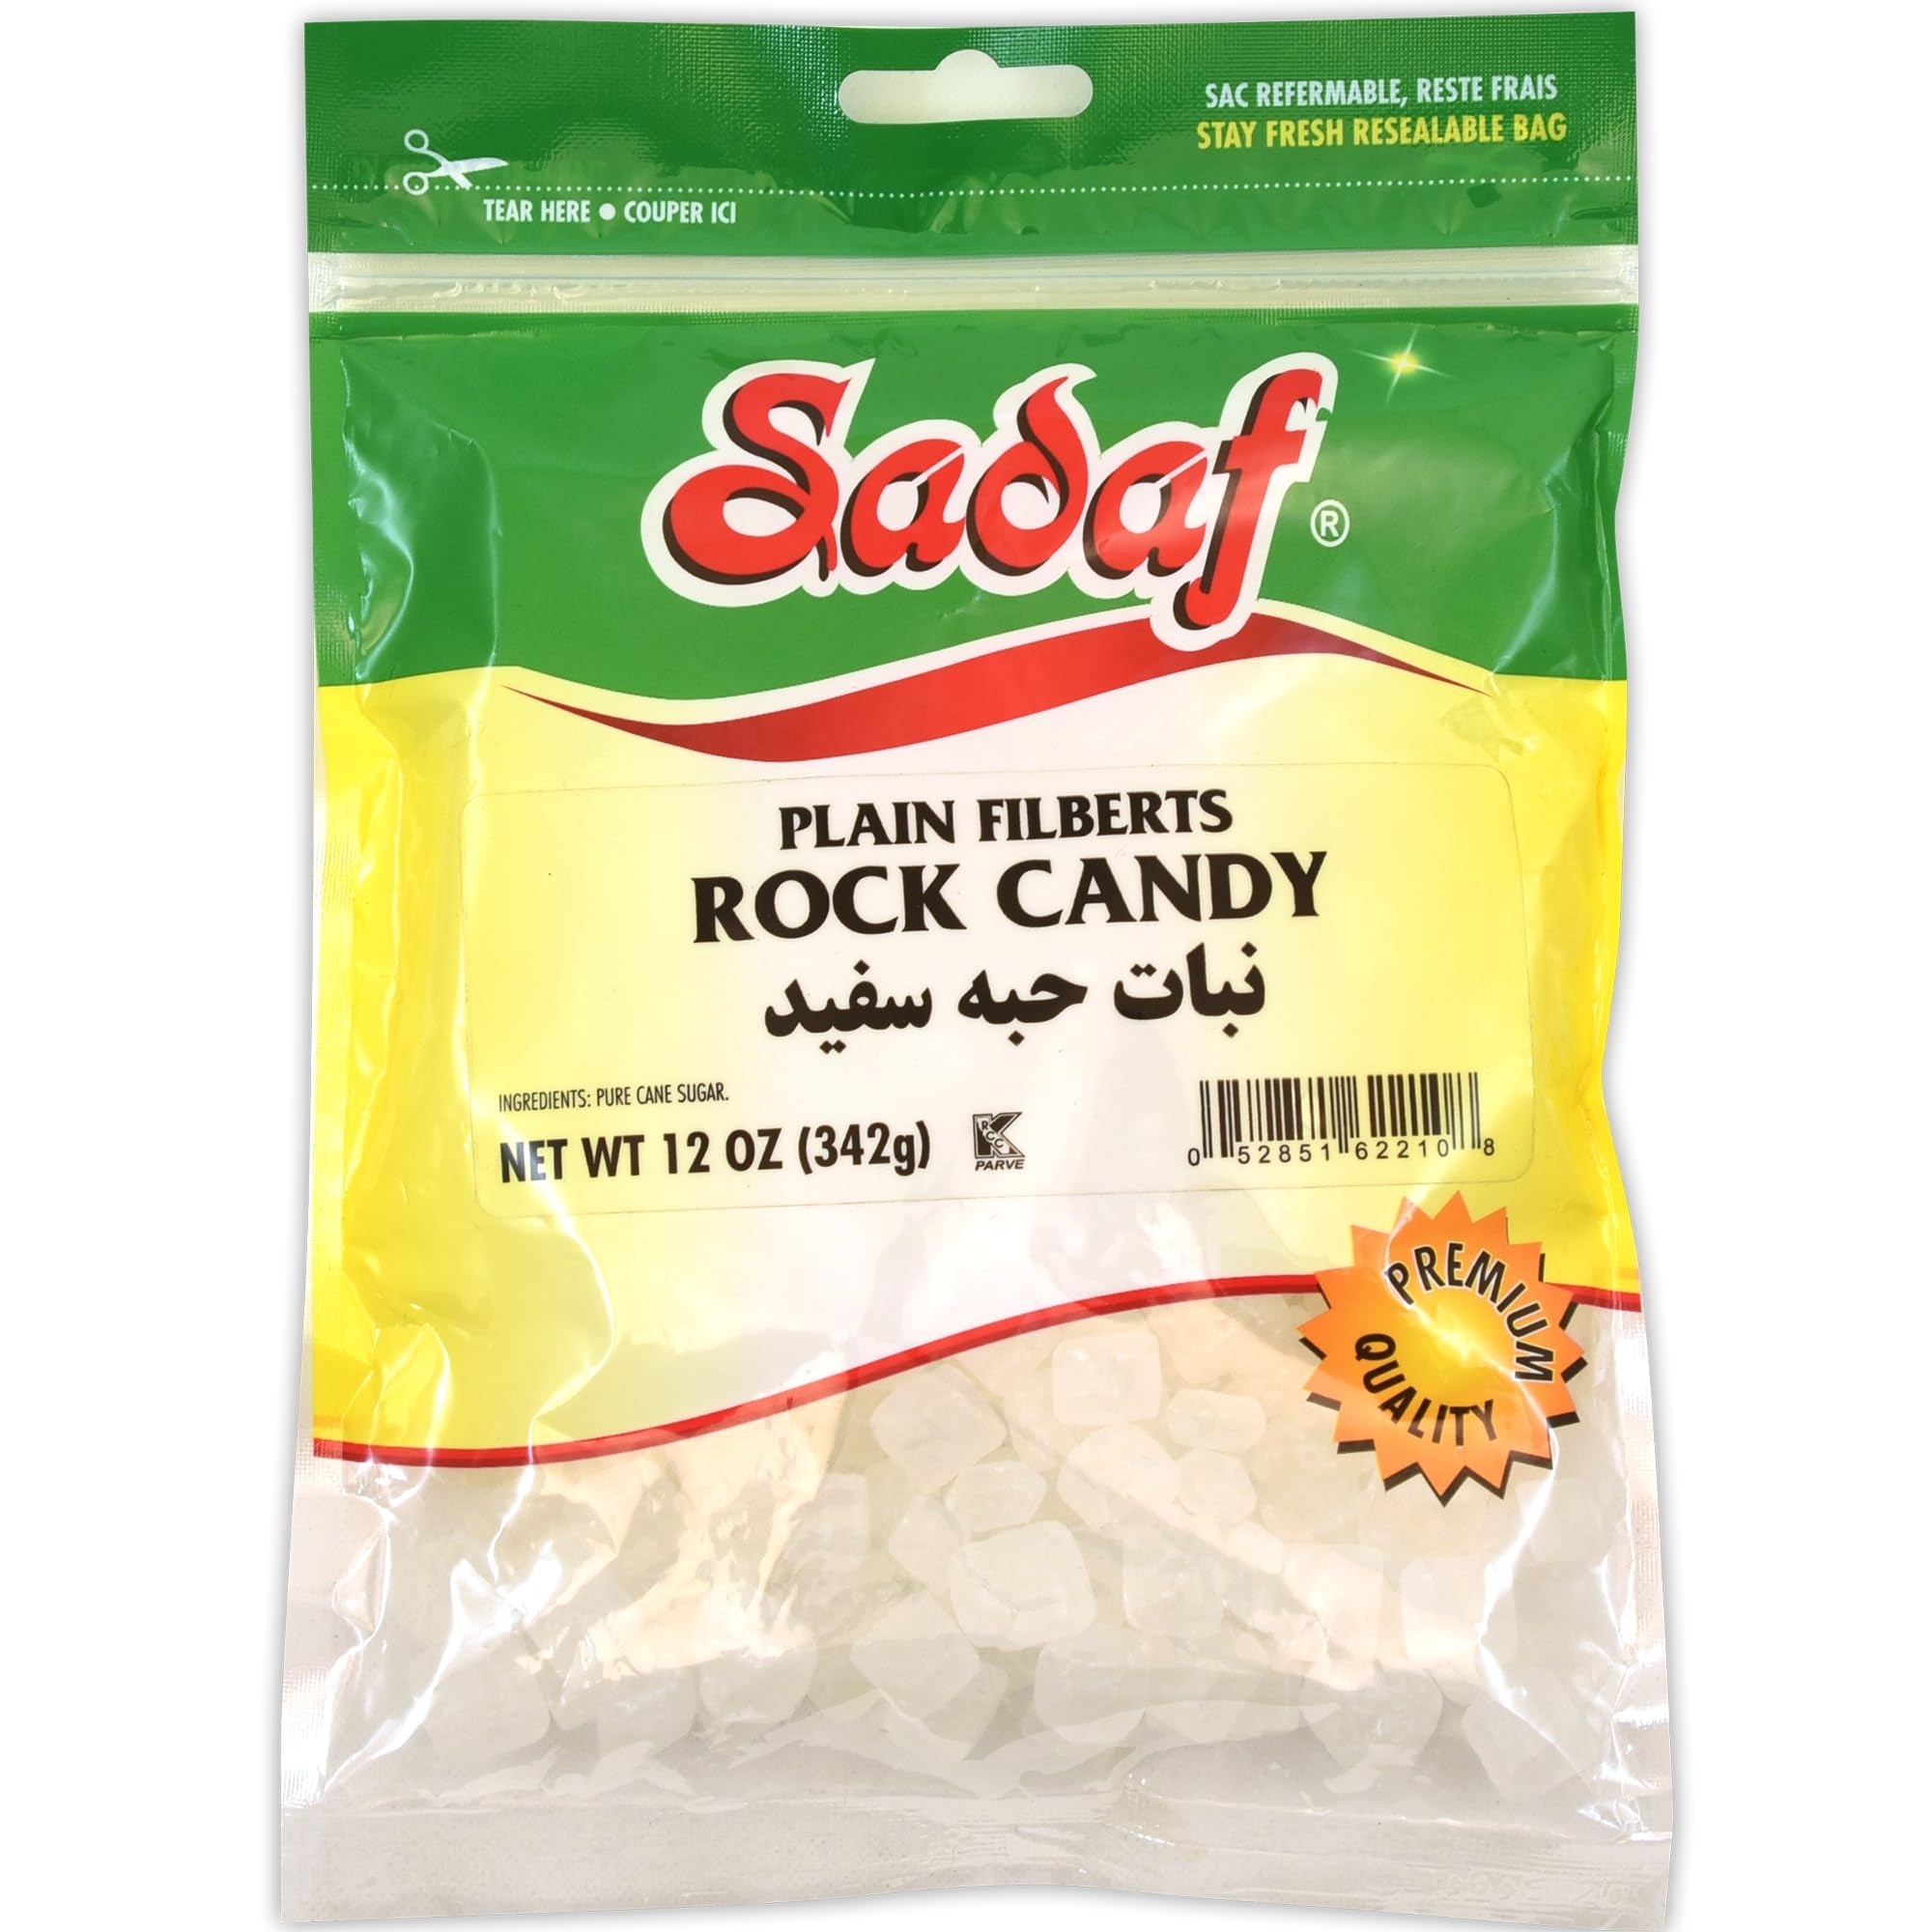
Item Name: Sadaf Rock Candy, Saffron Stringed, 10 Ounce
Bullet Point: Rock Candy, Saffron Stringed10OZ
Value: 1.0
Unit: Count

Price: 14.99